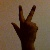
The image shows a hand gesture representing the number 3 in Indian Sign Language.